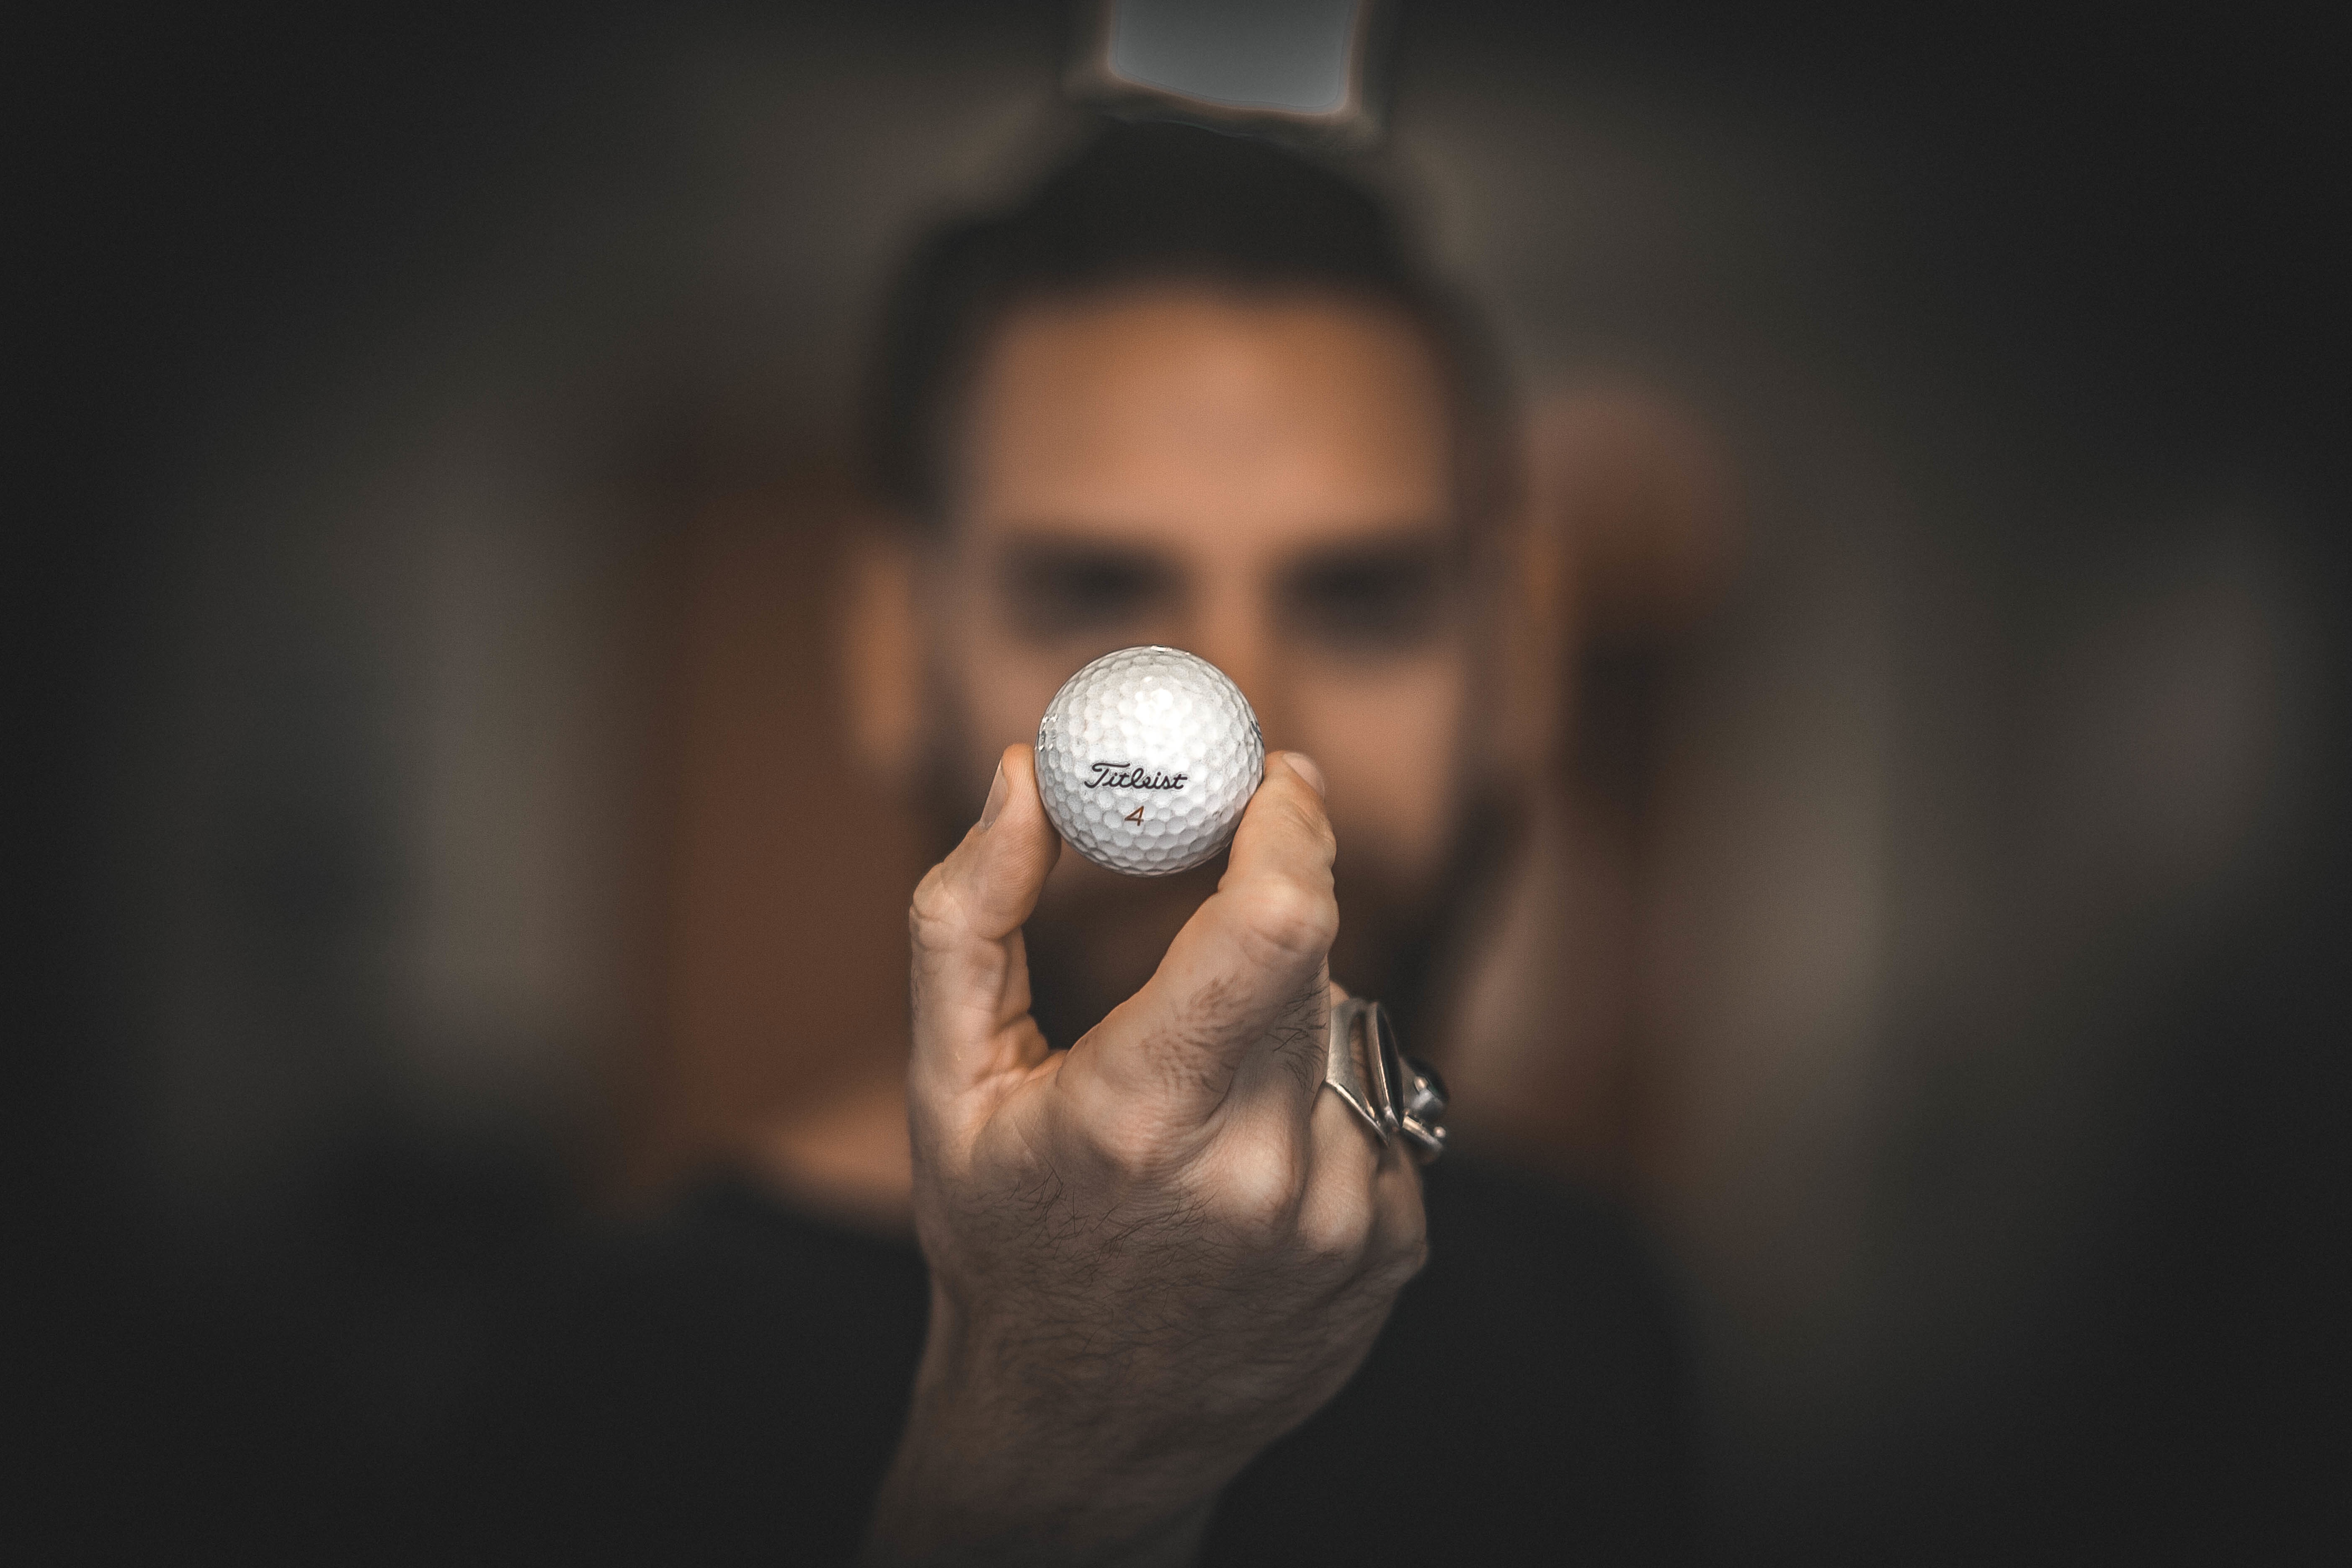
hand, man, light, woman, photography, portrait, model, finger, darkness, black, golf, close up, golf ball, singing, photograph, ball, beauty, photo shoot, sense, portrait photography